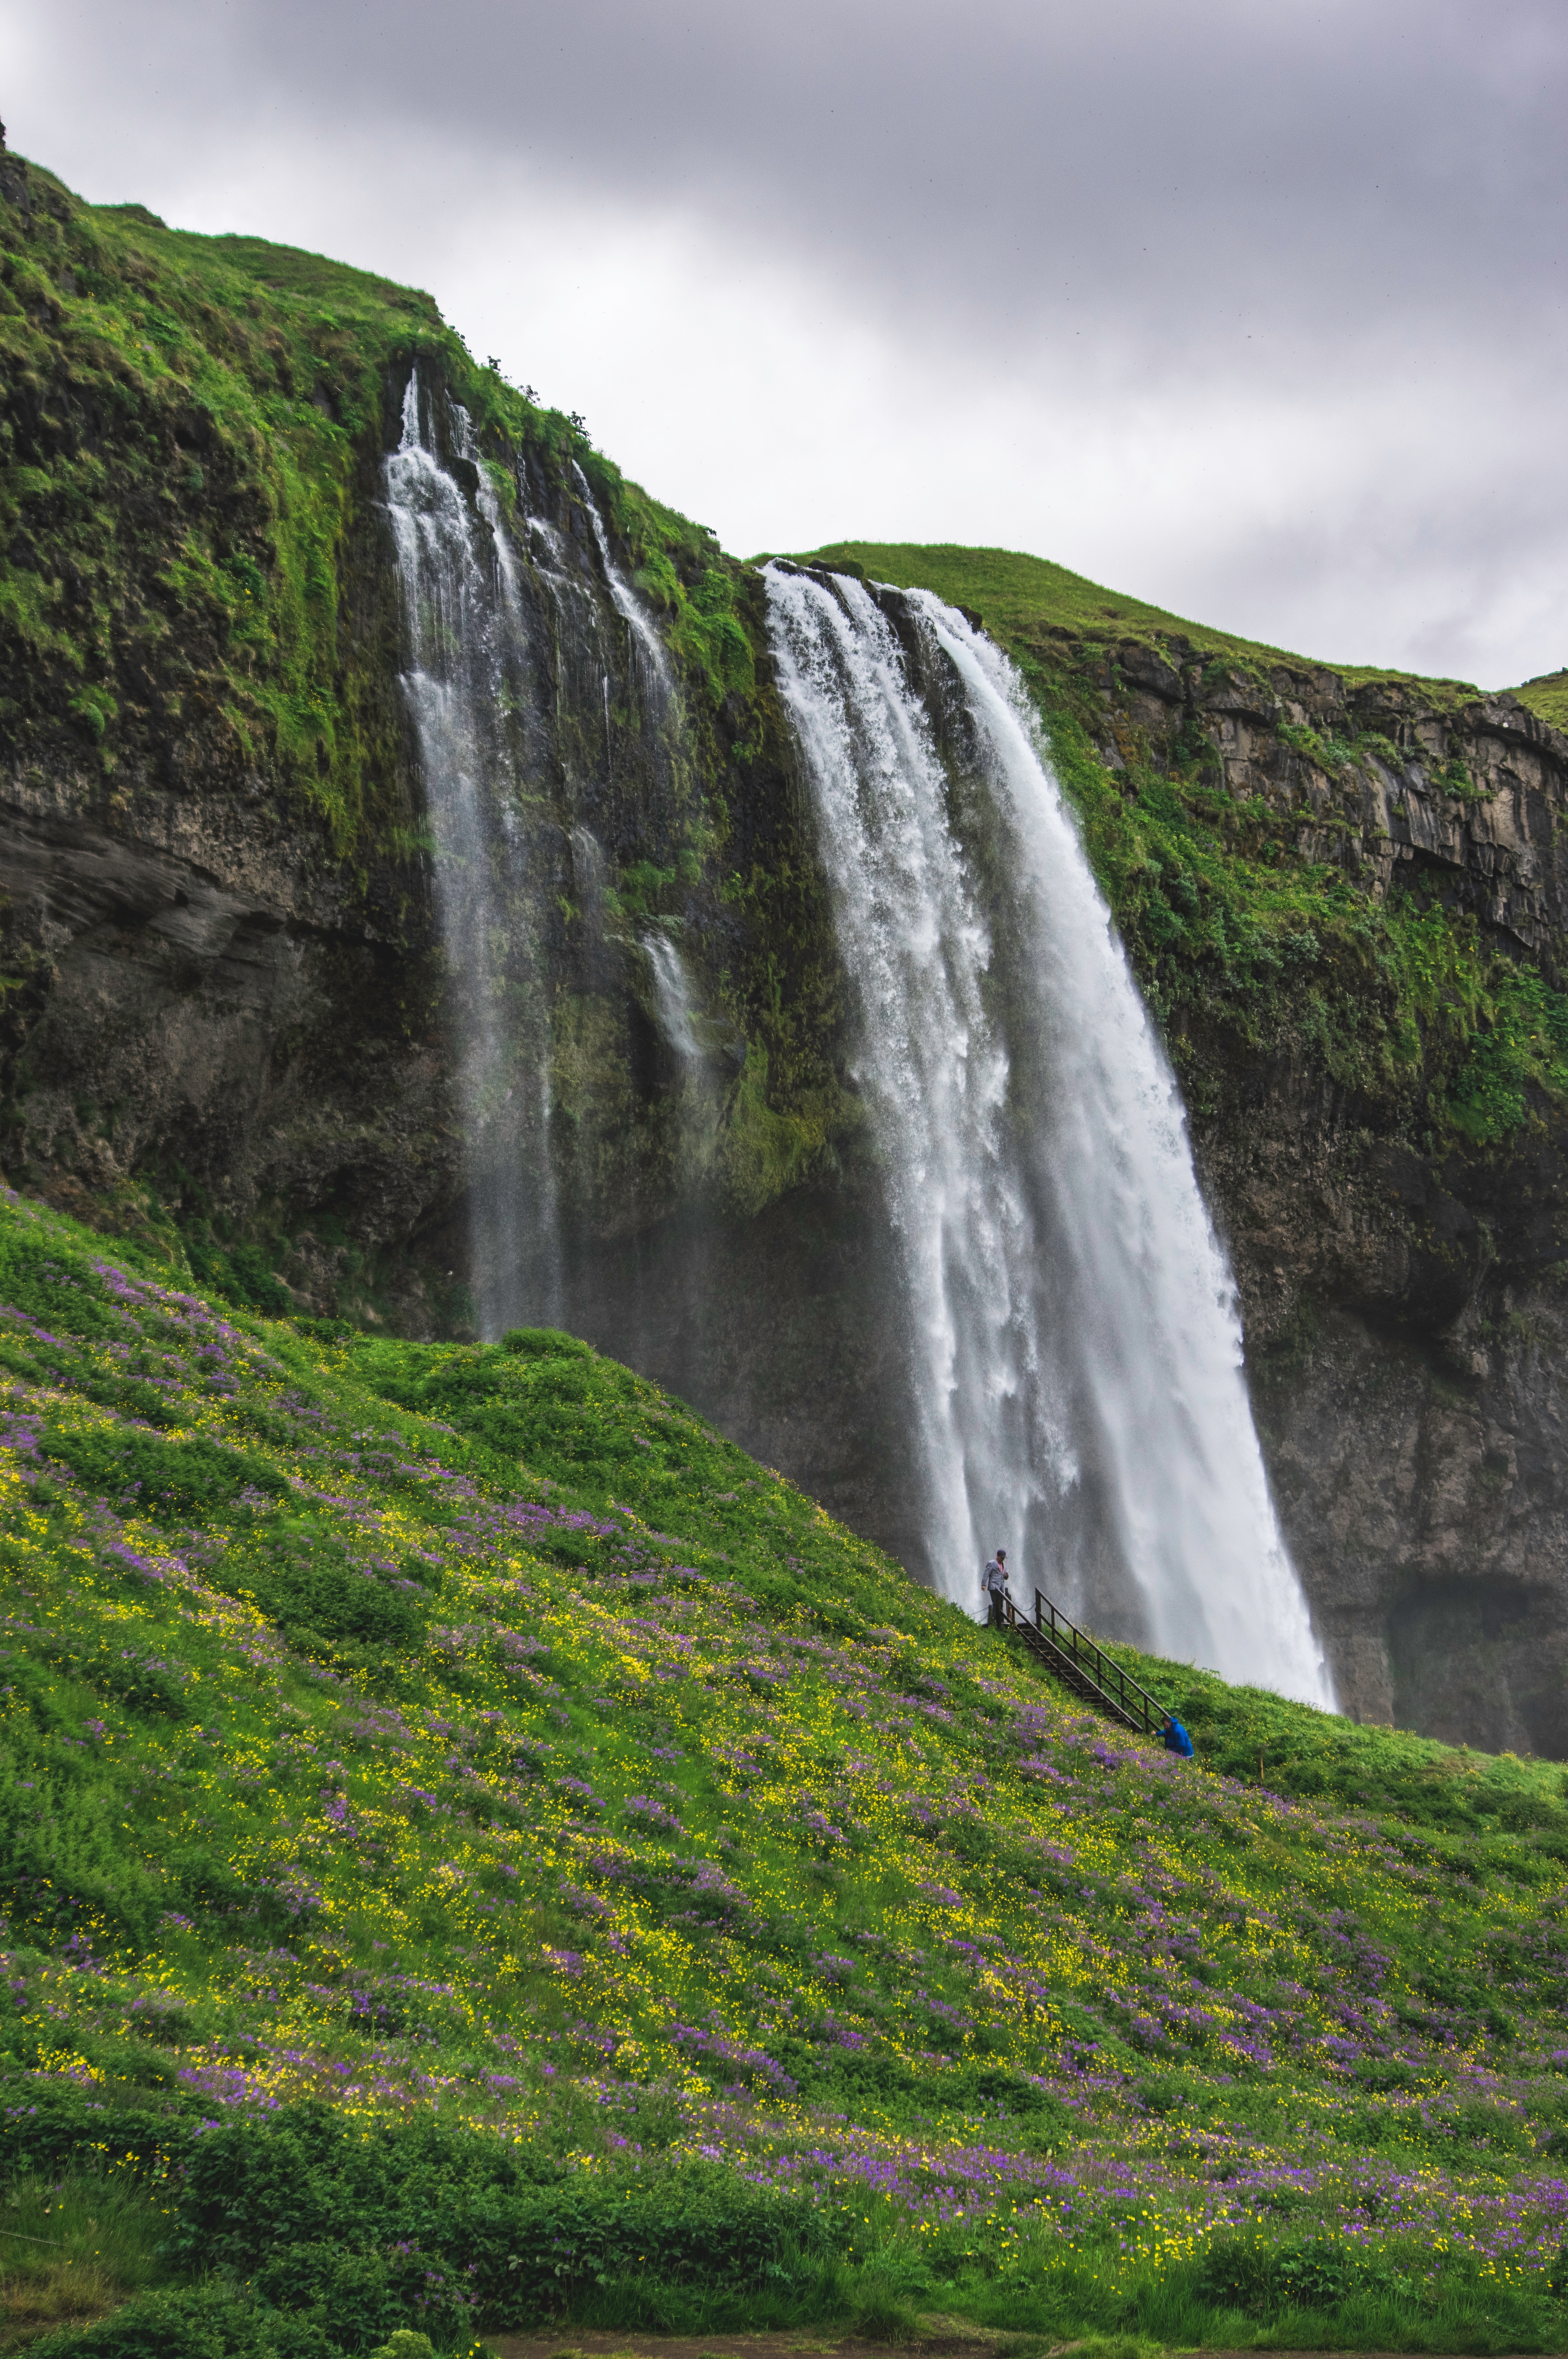
landscape, water, nature, outdoor, rock, waterfall, mountain, fall, isolated, stone, cliff, park, highland, terrain, body of water, relaxing, wasserfall, water feature